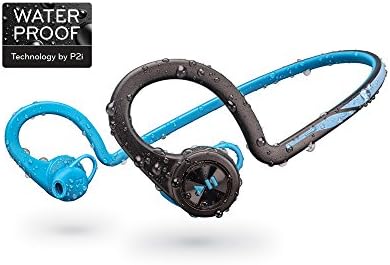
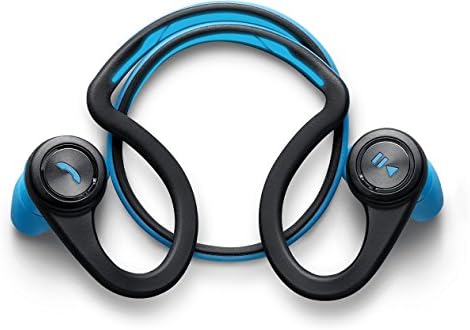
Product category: headphones
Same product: yes